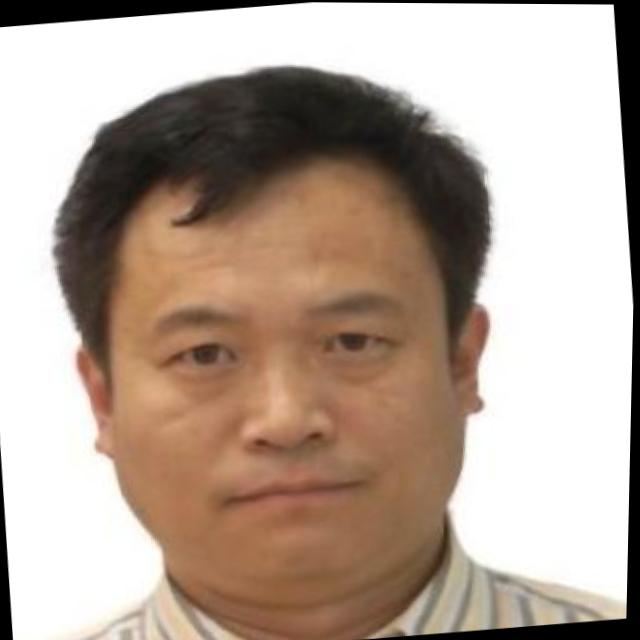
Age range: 45-64